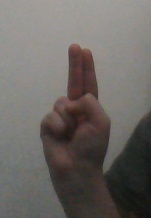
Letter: taa